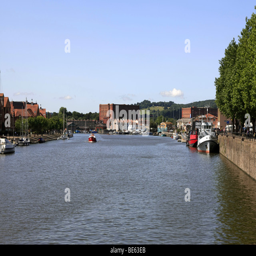
view of the river and buildings around country